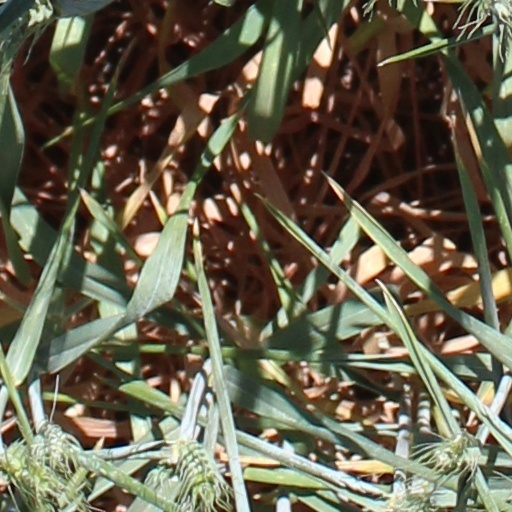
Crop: wheat